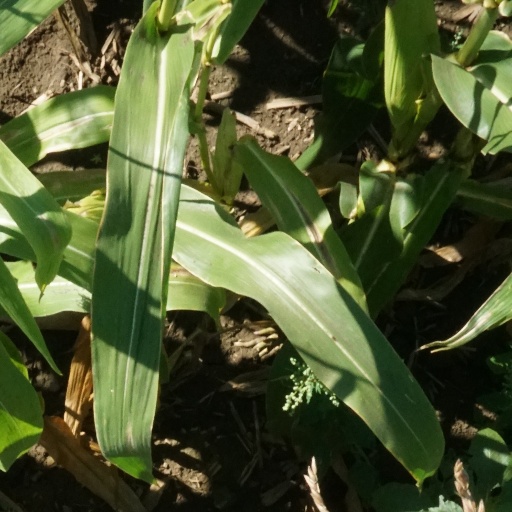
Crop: maize; corn